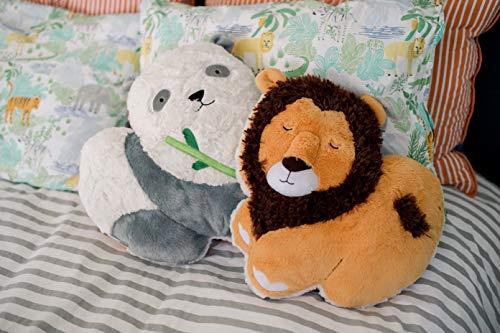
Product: Soft Landing | Backflips |Lion/Panda | 2:1 Reversible Character Plush
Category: Toys & Games | Stuffed Animals & Plush Toys | Stuffed Animals & Teddy Bears
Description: KIDS 3+ Years: Our reversible characters are suitable for children ages 3 years and older.
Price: $36.99
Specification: ProductDimensions:5x14x14.5inches|ItemWeight:15.2ounces|ShippingWeight:15.2ounces(Viewshippingratesandpolicies)|ASIN:B00UN1EOM6|Itemmodelnumber:61227|Manufacturerrecommendedage:36months-10years